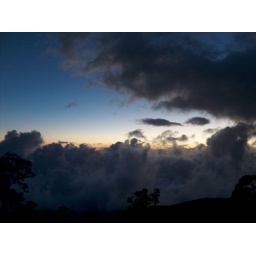
by Poas Volcano, Costa Rica. Jaguar face in the sky